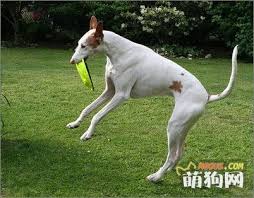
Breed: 210-n000006-Ibizan_hound